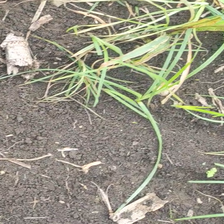
Weed species: Lavhala_(Cyperus_Rotundus)